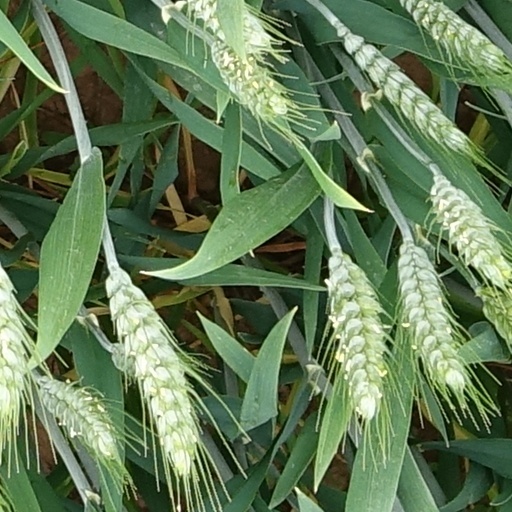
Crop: wheat